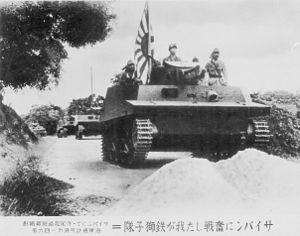
Les Forces navales spéciales de débarquement, étaient l'infanterie de marine de la Marine impériale japonaise, faisant partie des Forces terrestres impériales de la marine japonaise. Cette unité de la marine japonaise à notamment participé à la seconde guerre sino-japonaise, aux conflits frontaliers soviéto-japonais, et à la guerre du Pacifique pendant la Seconde Guerre mondiale.